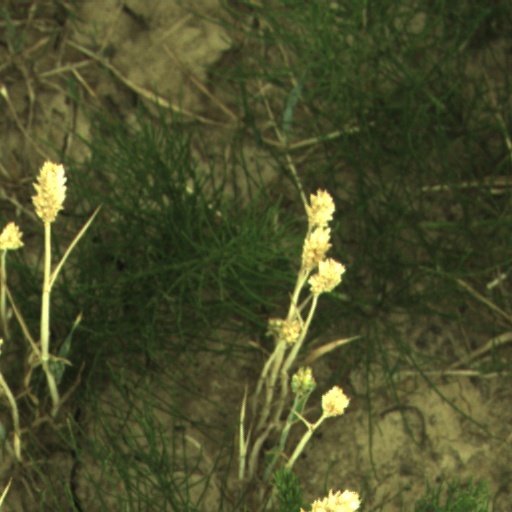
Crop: wheat